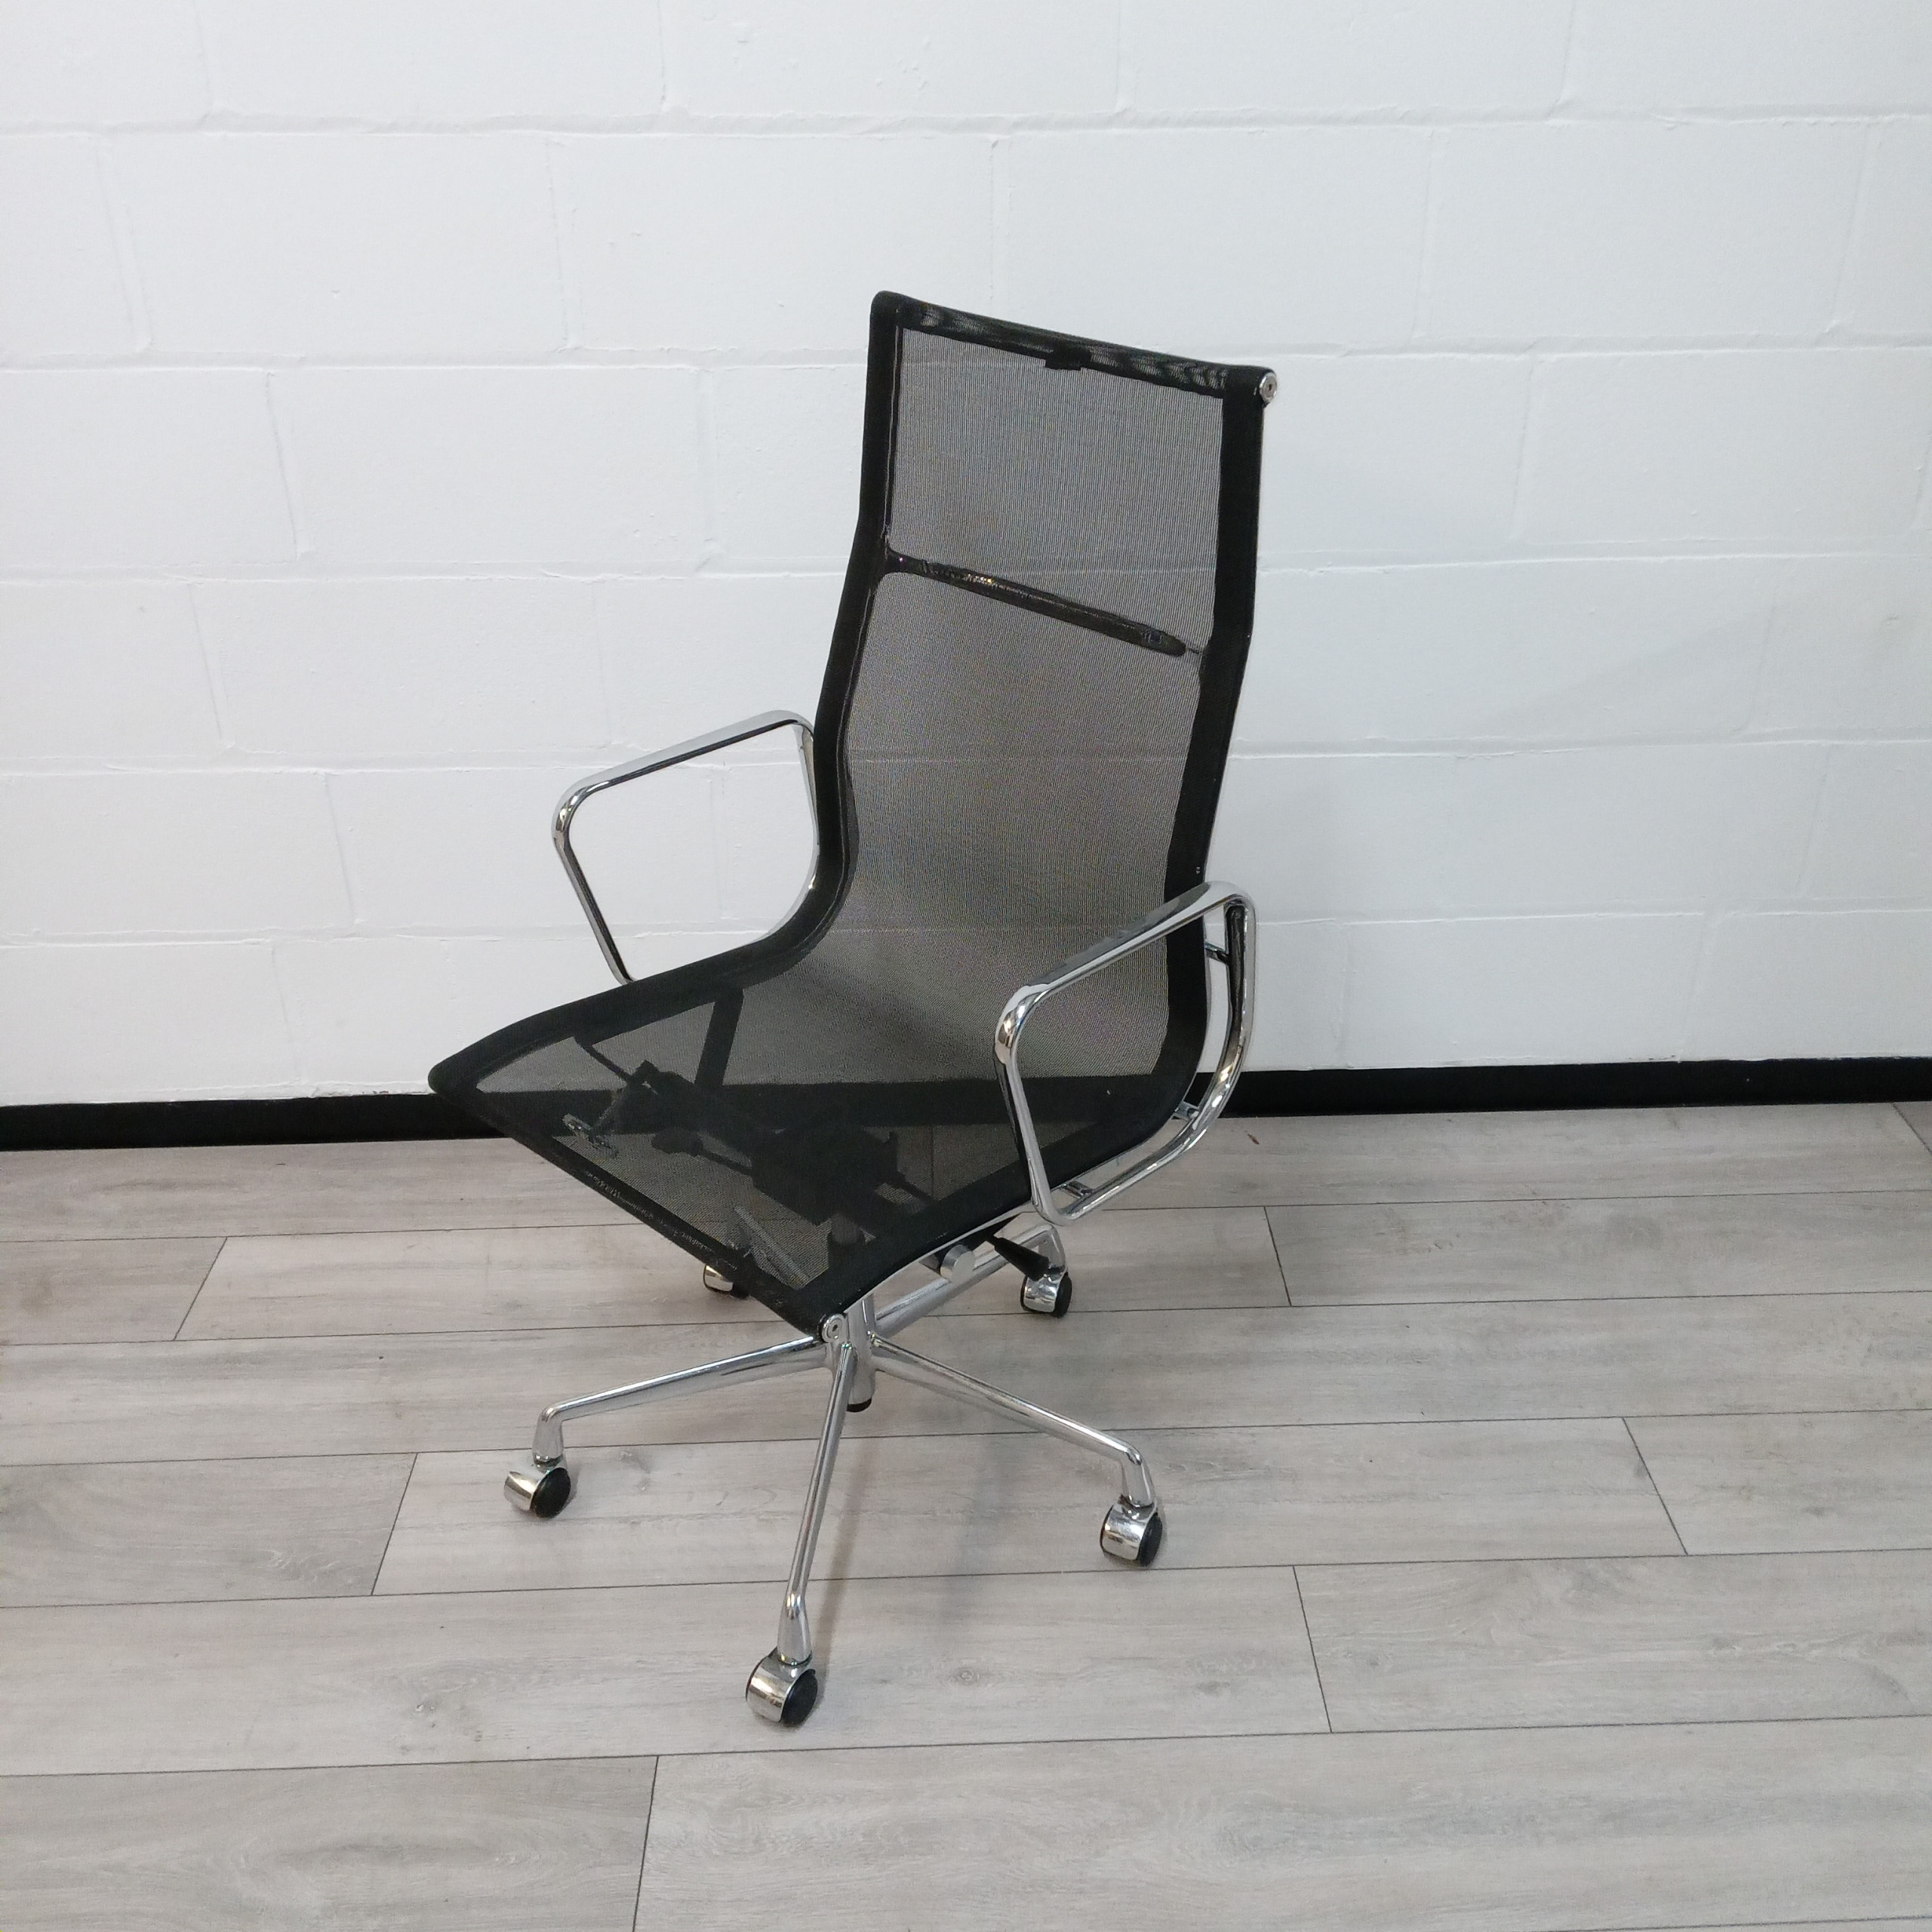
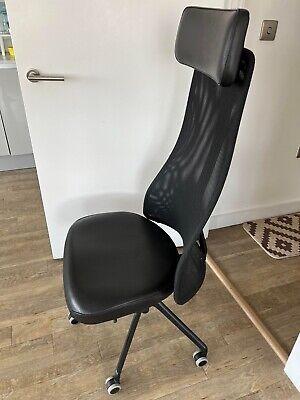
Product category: items_chair
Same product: no